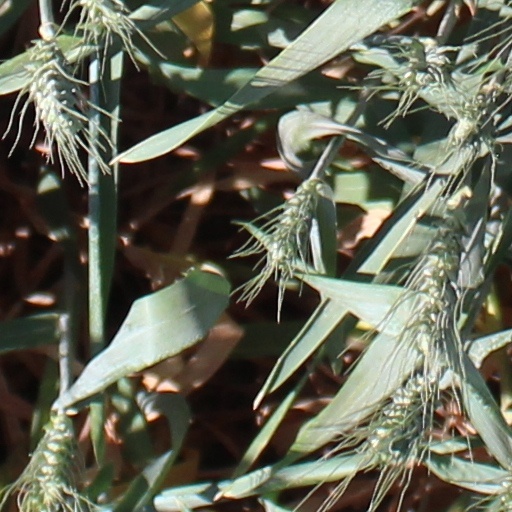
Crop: wheat